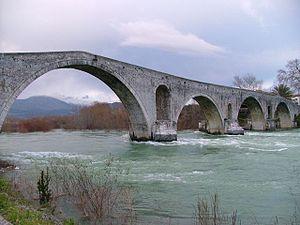
Arta est une ville d'Épire en Grèce du nord, à 362 km d'Athènes. Elle est située dans une boucle du fleuve Arachthos. La ville est dominée par sa forteresse du XIIIᵉ siècle : le frourion. Ses églises byzantines, dont la Panaghía Parigorítissa, datant de 1290 font, avec son pont du XVIIᵉ siècle, sa réputation touristique.